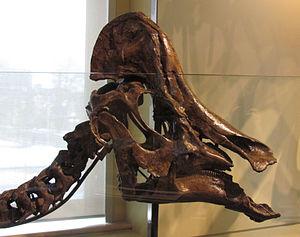
Les Ankylopollexia forment un clade éteint de dinosaures ornithischiens qui vivaient du Jurassique supérieur au Crétacé supérieur. Il s'agit d'un clade dérivé d'ornithopodes iguanodontiens et contient le sous-groupe Styracosterna. Le nom vient du mot grec «ankylos», pris à tort pour signifier raide, fusionné, et du mot latin «pollex», ce qui signifie le pouce. Décrit à l'origine en 1986 par Sereno, cette caractéristique synapomorphique très probable d'une épine conique du pouce définit le clade.
Hypacrosaurus est un genre éteint de dinosaures ornithopodes de la famille des hadrosauridés et de la sous-famille des lambéosaurinés. Il comprend deux espèces, décrites à partir de fossiles datant du Crétacé supérieur, entre la partie supérieure du Campanien et le début du Maastrichtien, il y a environ entre 75 et 70 Ma. Ses fossiles ont été retrouvés en Alberta, au Canada, ainsi que dans le Montana aux États-Unis.